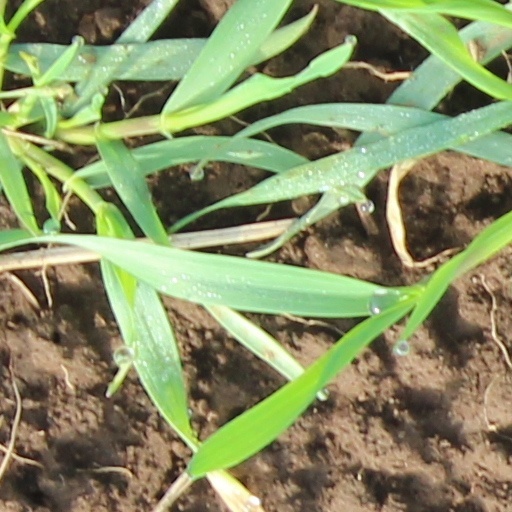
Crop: wheat